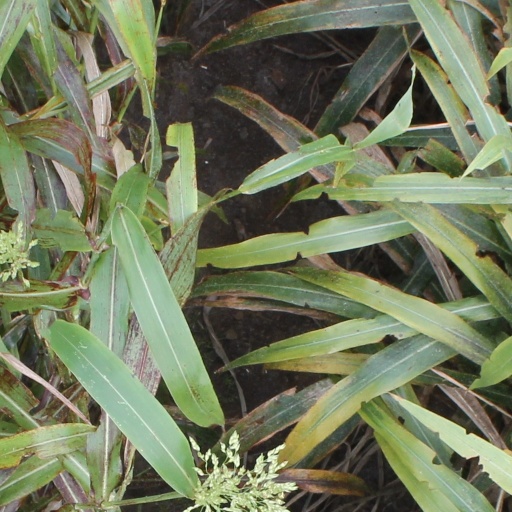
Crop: sorghum